Służewiec

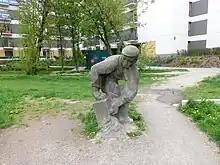
The Monument to the Builders of Służewiec Przemysłowy, located in Służewiec at Suwak Street, in 2023.

In Służewiec, near Sasanki Street, is located Warszawa Służewiec, a railway stop at the railway line no. 8 between stations Warszawa Zachodnia and Kraków Główny, operated by the Polish State Railways. The station is located near Sasanki Street. In 2021, it was used by 657 000 passengers, with the average number of passengers each day being 1 800.